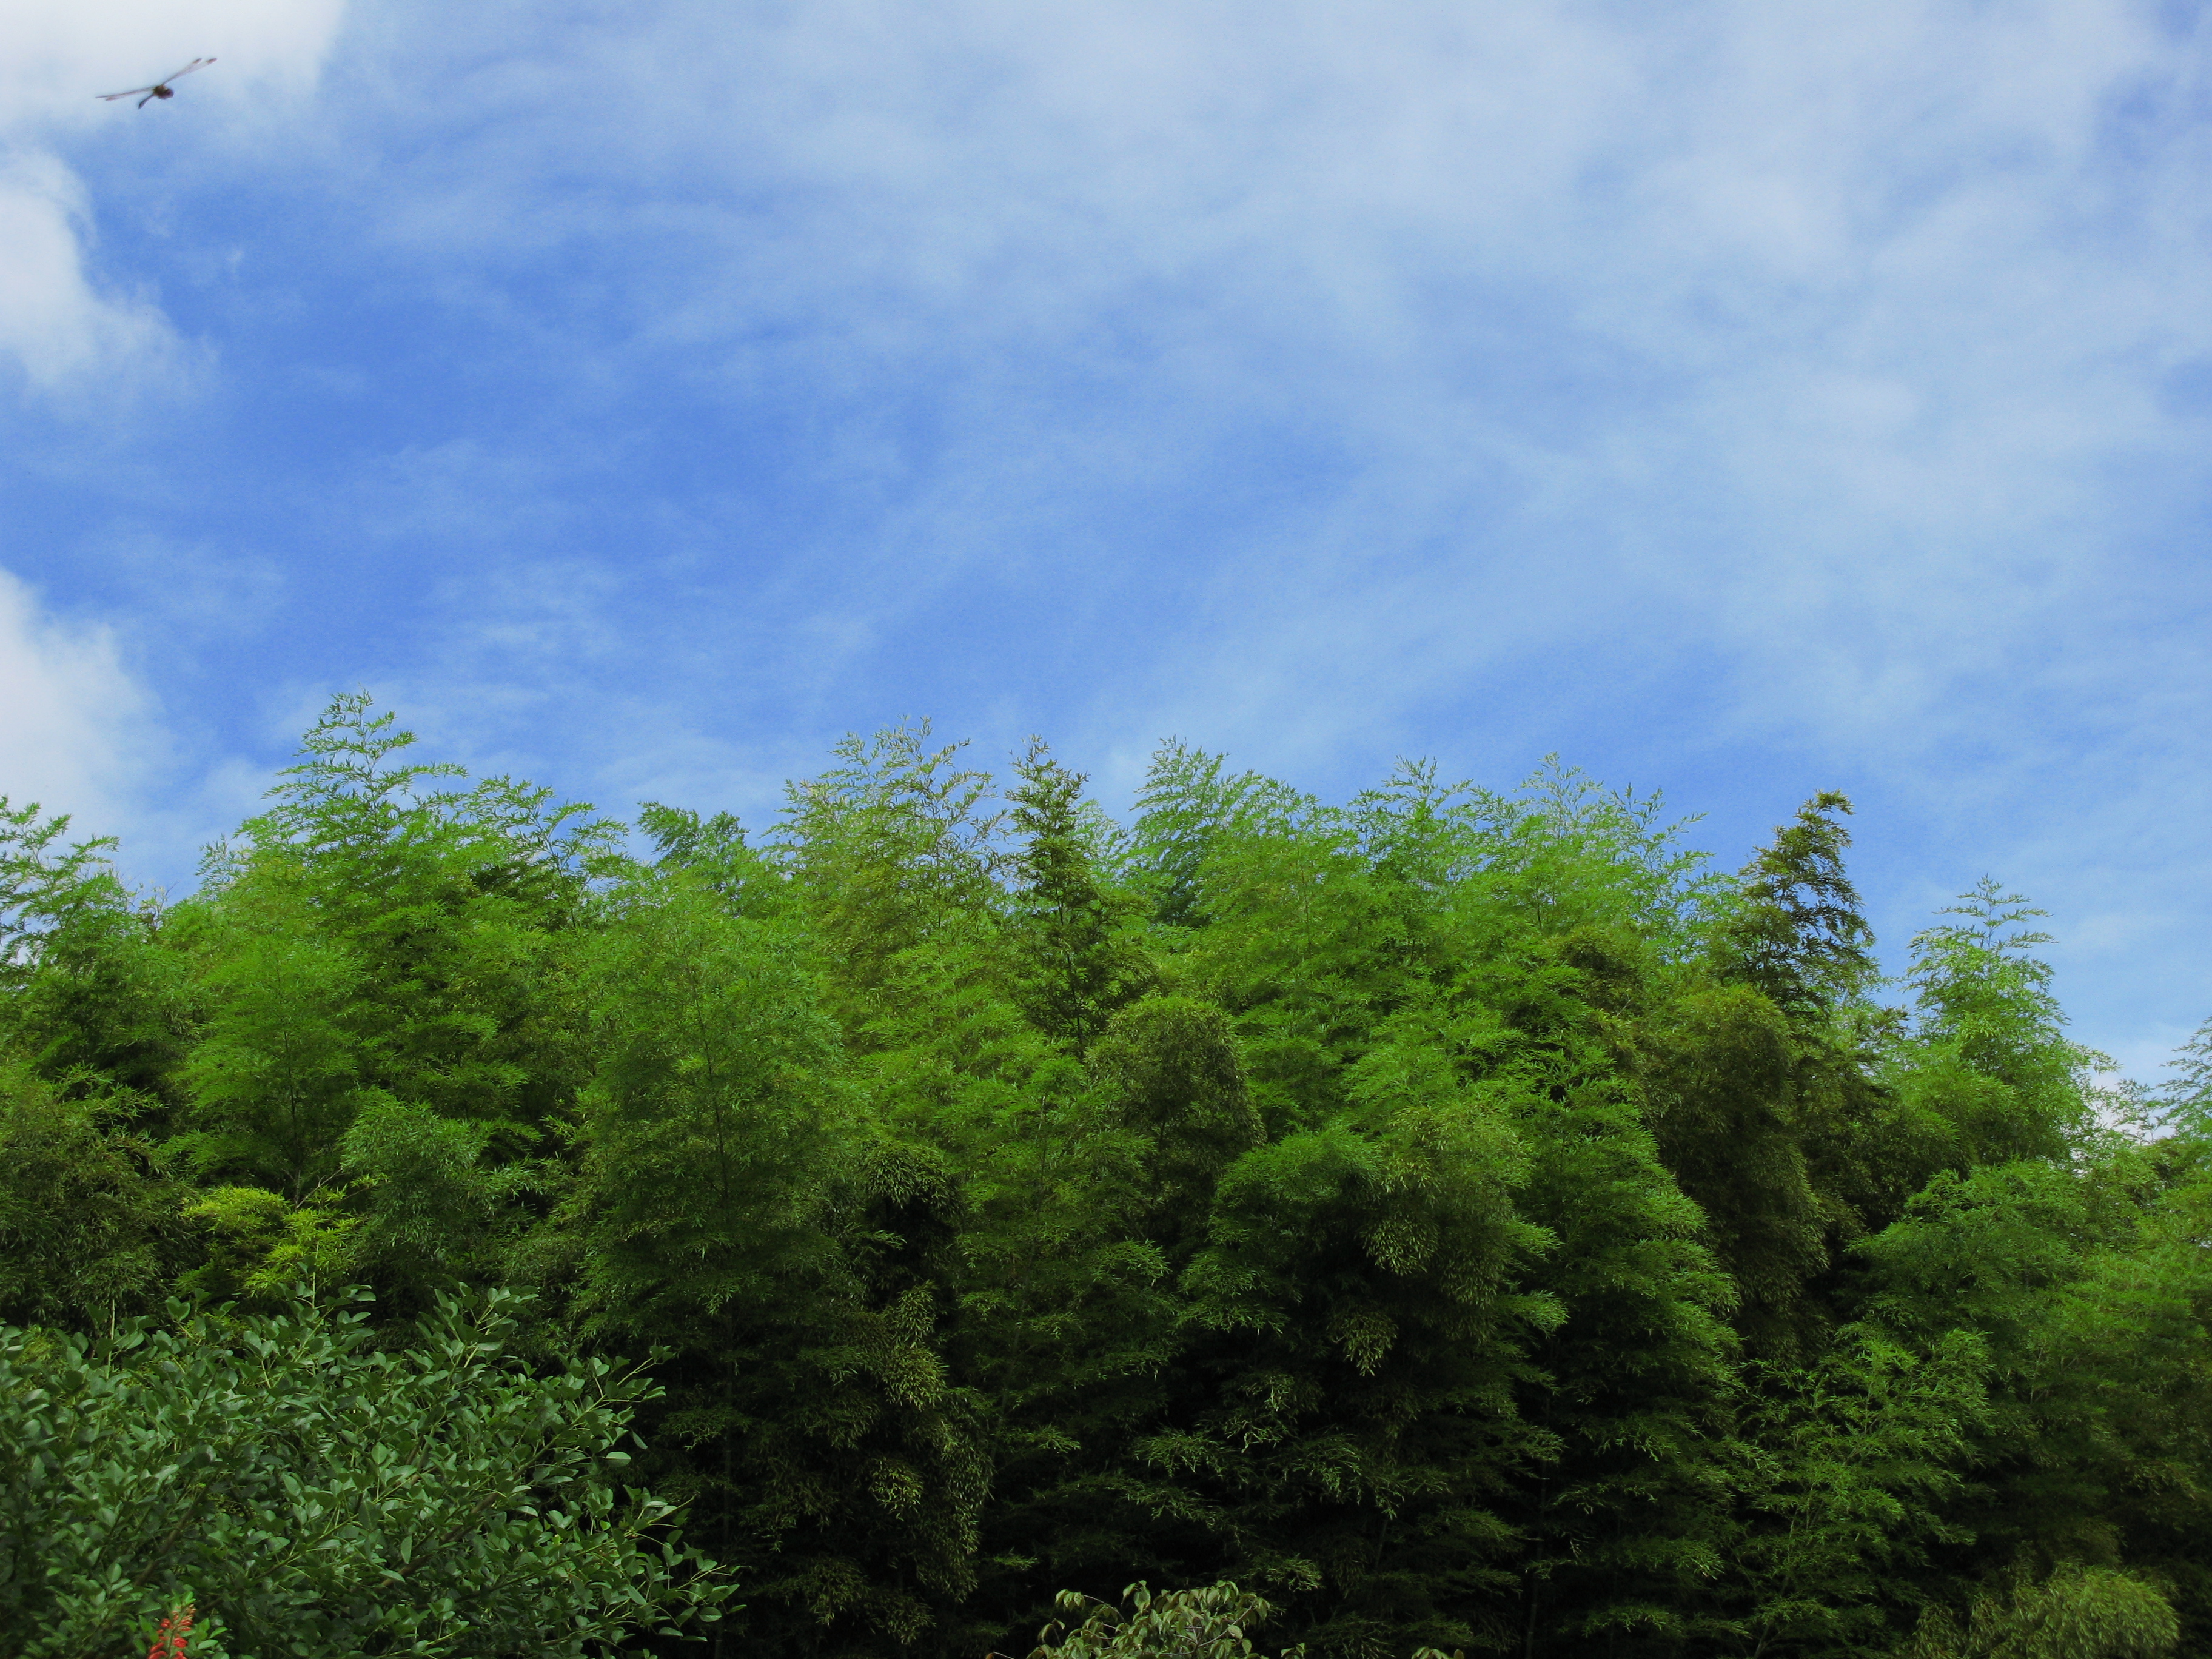
landscape, tree, nature, forest, cloud, plant, sky, meadow, leaf, hill, flower, view, bush, green, high, vegetation, rainforest, hires, woodland, habitat, bamboo, ecosystem, hi, res, g7, biome, natural environment, atmospheric phenomenon, woody plant, temperate coniferous forest